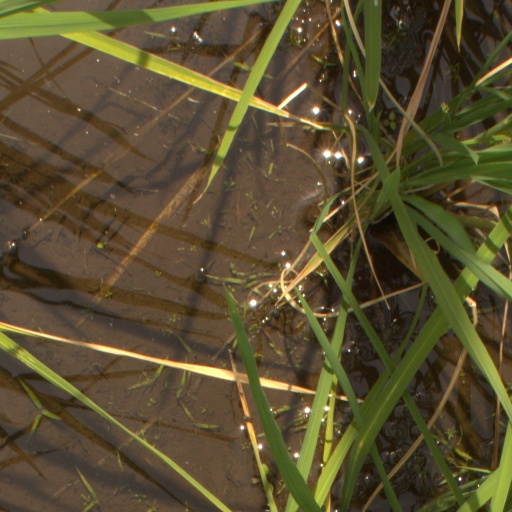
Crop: rice